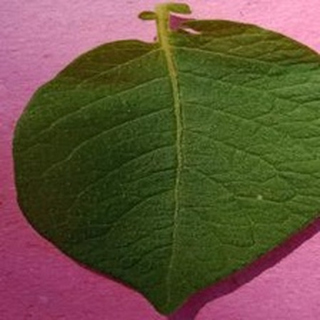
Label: healthy_potato